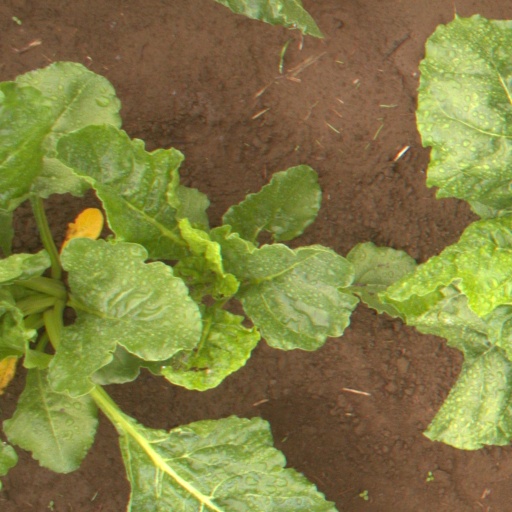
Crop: sugar beet